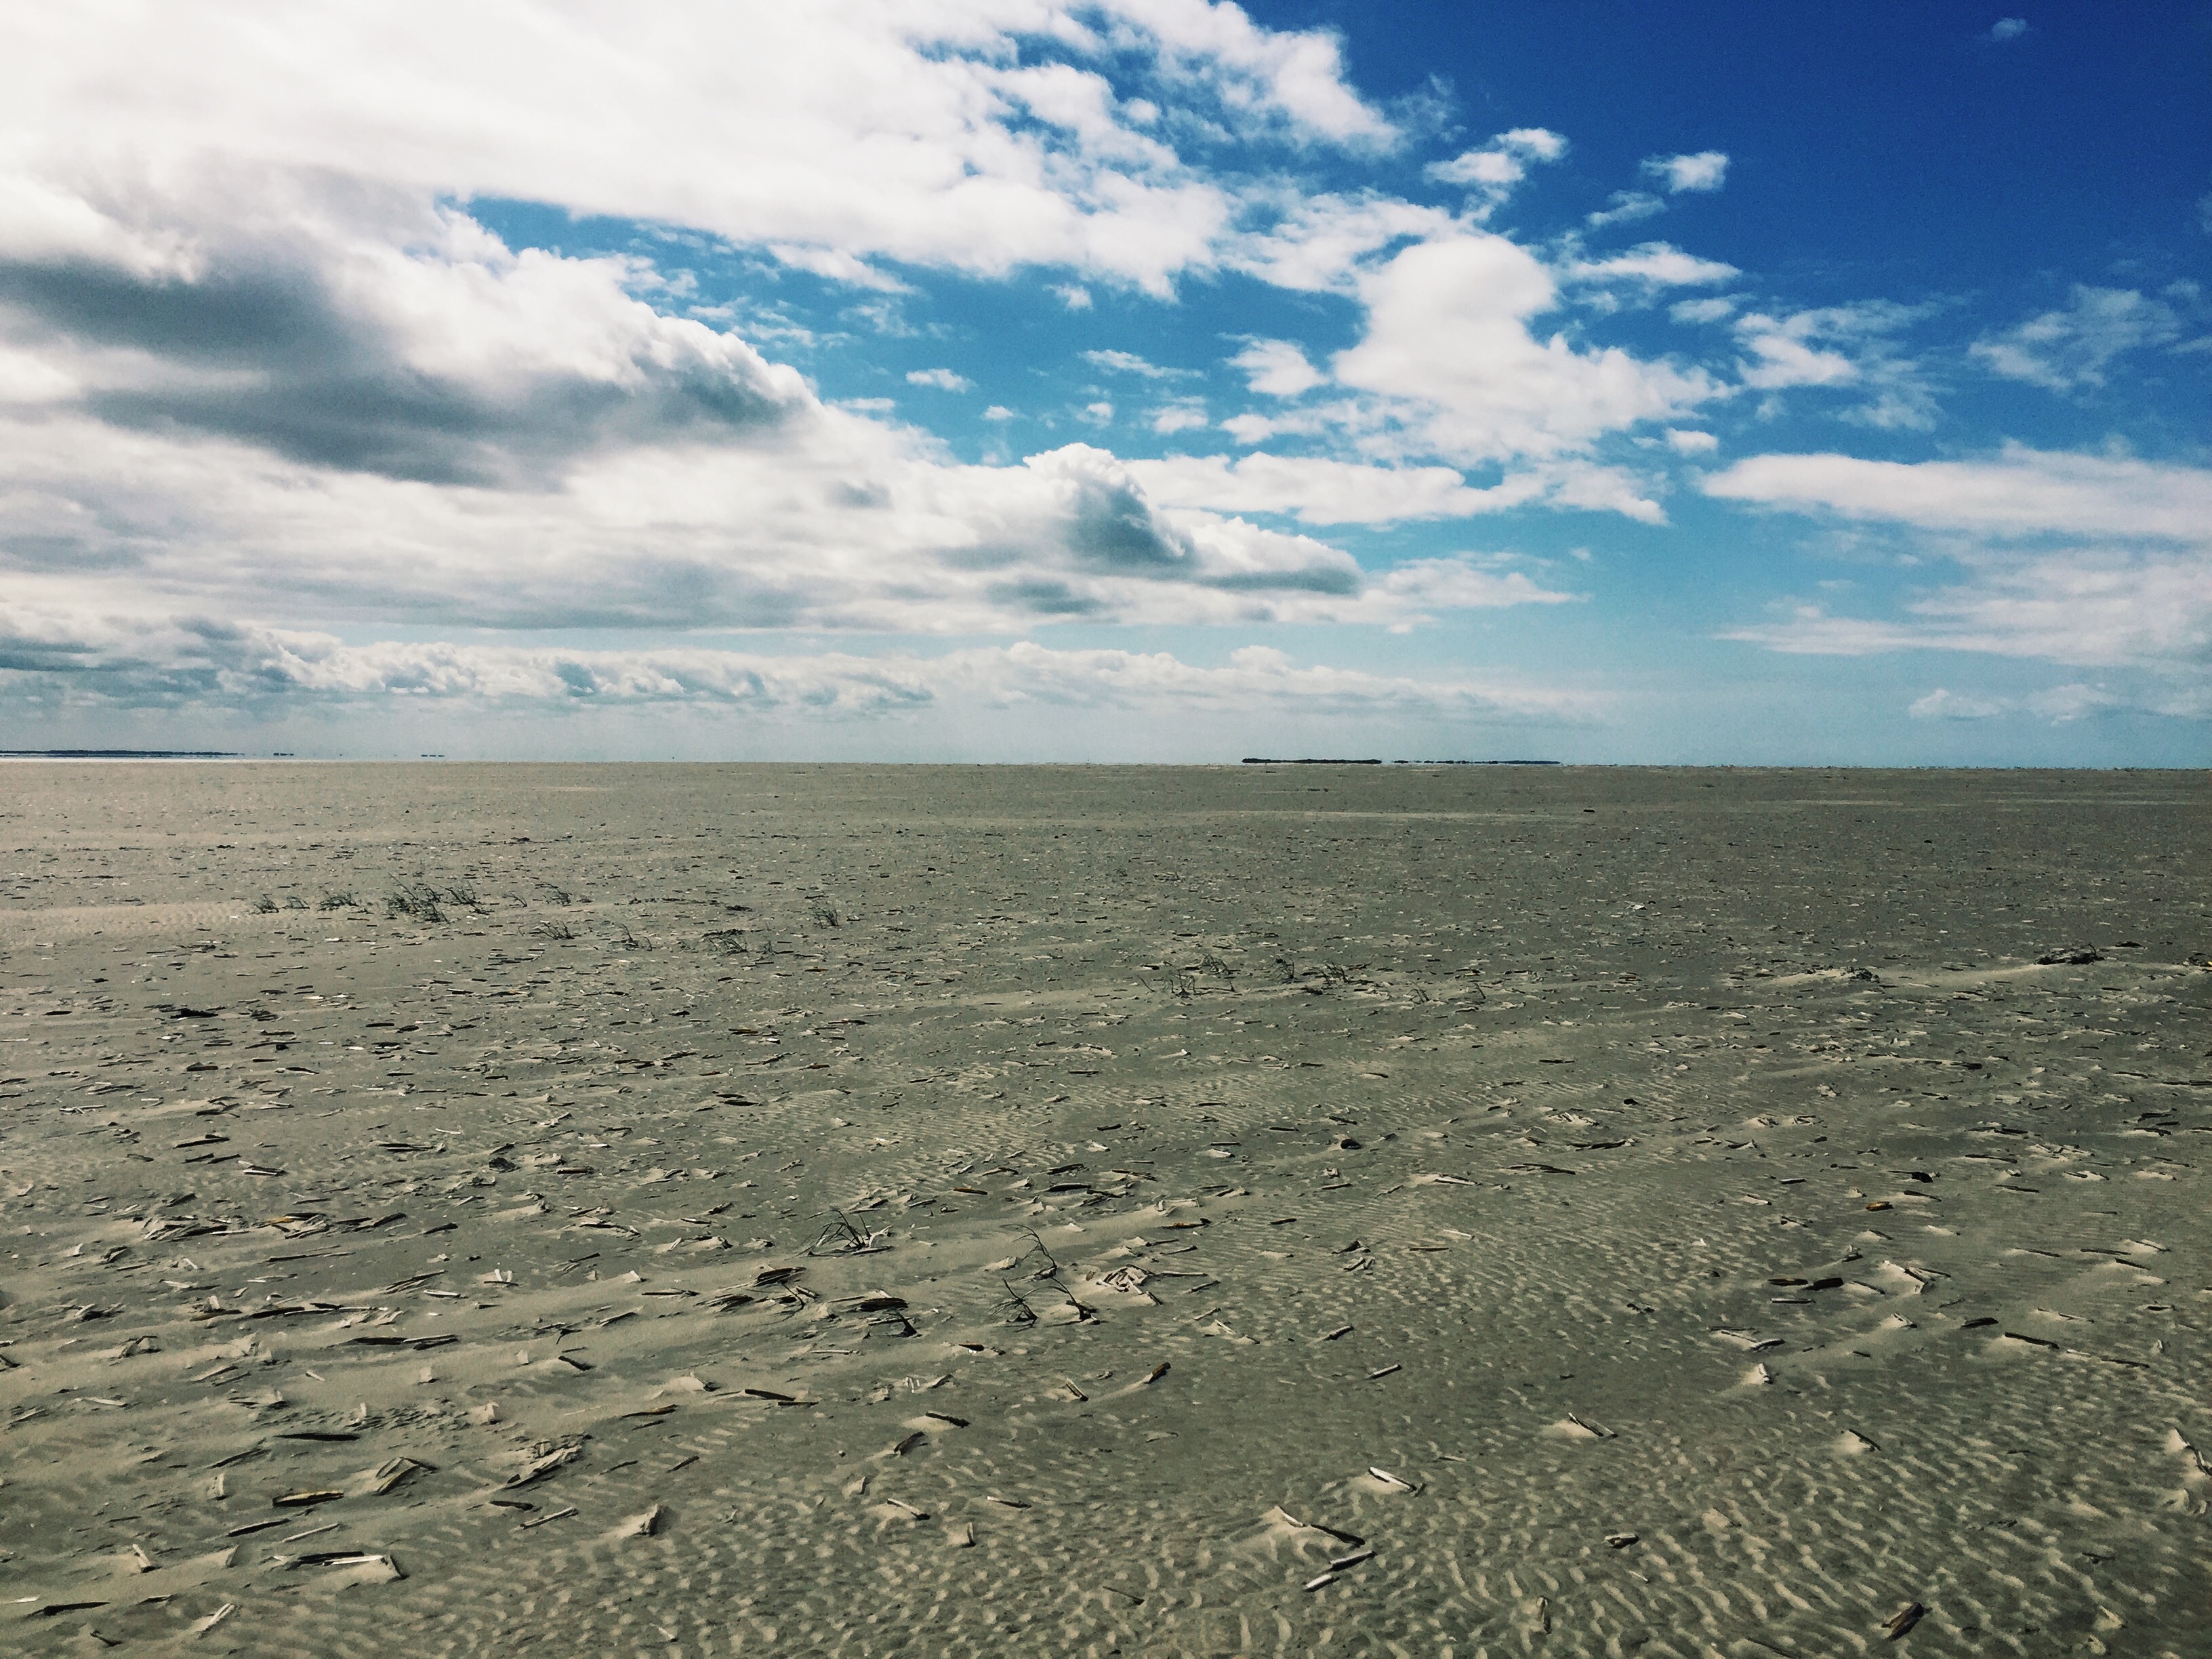
landscape, sea, coast, grass, sand, horizon, mountain, cloud, sky, field, prairie, hill, desert, valley, soil, plain, grassland, badlands, wetland, plateau, habitat, ecosystem, tundra, steppe, rural area, landform, natural environment, geographical feature, aeolian landform, grass family, ecoregion